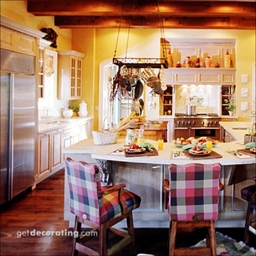
Room type: kitchen